Avoided Deforestation Partners

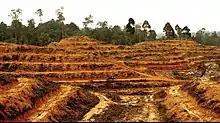

Avoided Deforestation Partners, or AD Partners, is a non-profit organization under the auspices of the Center for International Policy in Washington, D.C. AD Partners is involved in the global effort to solve climate change by working to end deforestation in tropical rainforest countries. By avoiding the practice of deforestation, i.e., clearing forests to provide inexpensive farmland (also known as "slash-and-burn agriculture"), potential carbon emissions are prevented. In addition, avoiding deforestation also allows forests to sequester carbon and scrub the air of pollutants. Beyond protecting the Earth's air quality, tropical forests facilitate conditions for rain, replenish water sources, provide habitats for myriad plant and animal species, and sustain the livelihoods of 1.6 billion people globally. Leading scientists and economists say that ending deforestation is the most cost effective and scalable method of reducing greenhouse gases. In fact, they believe that ending deforestation will cut the timeframe for solving the climate crisis in half.